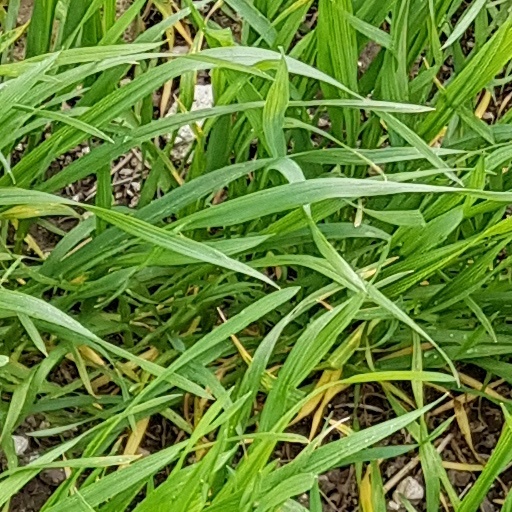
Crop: wheat